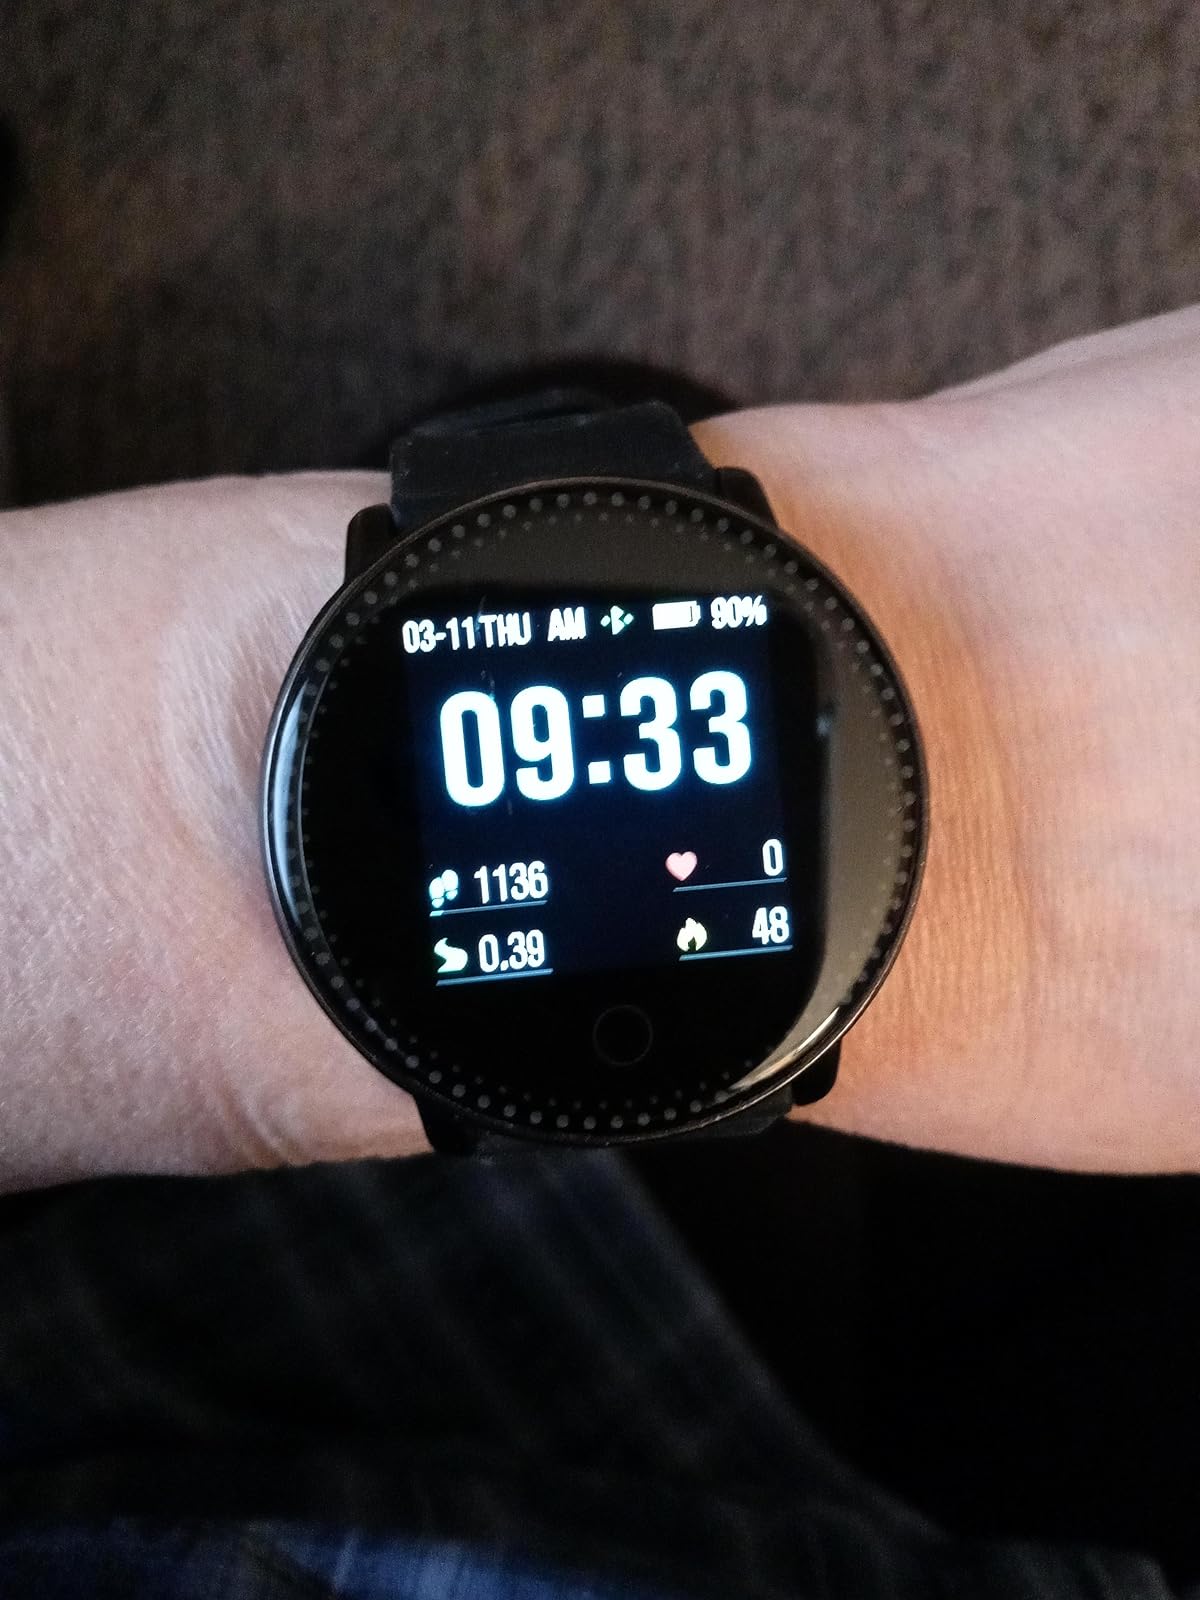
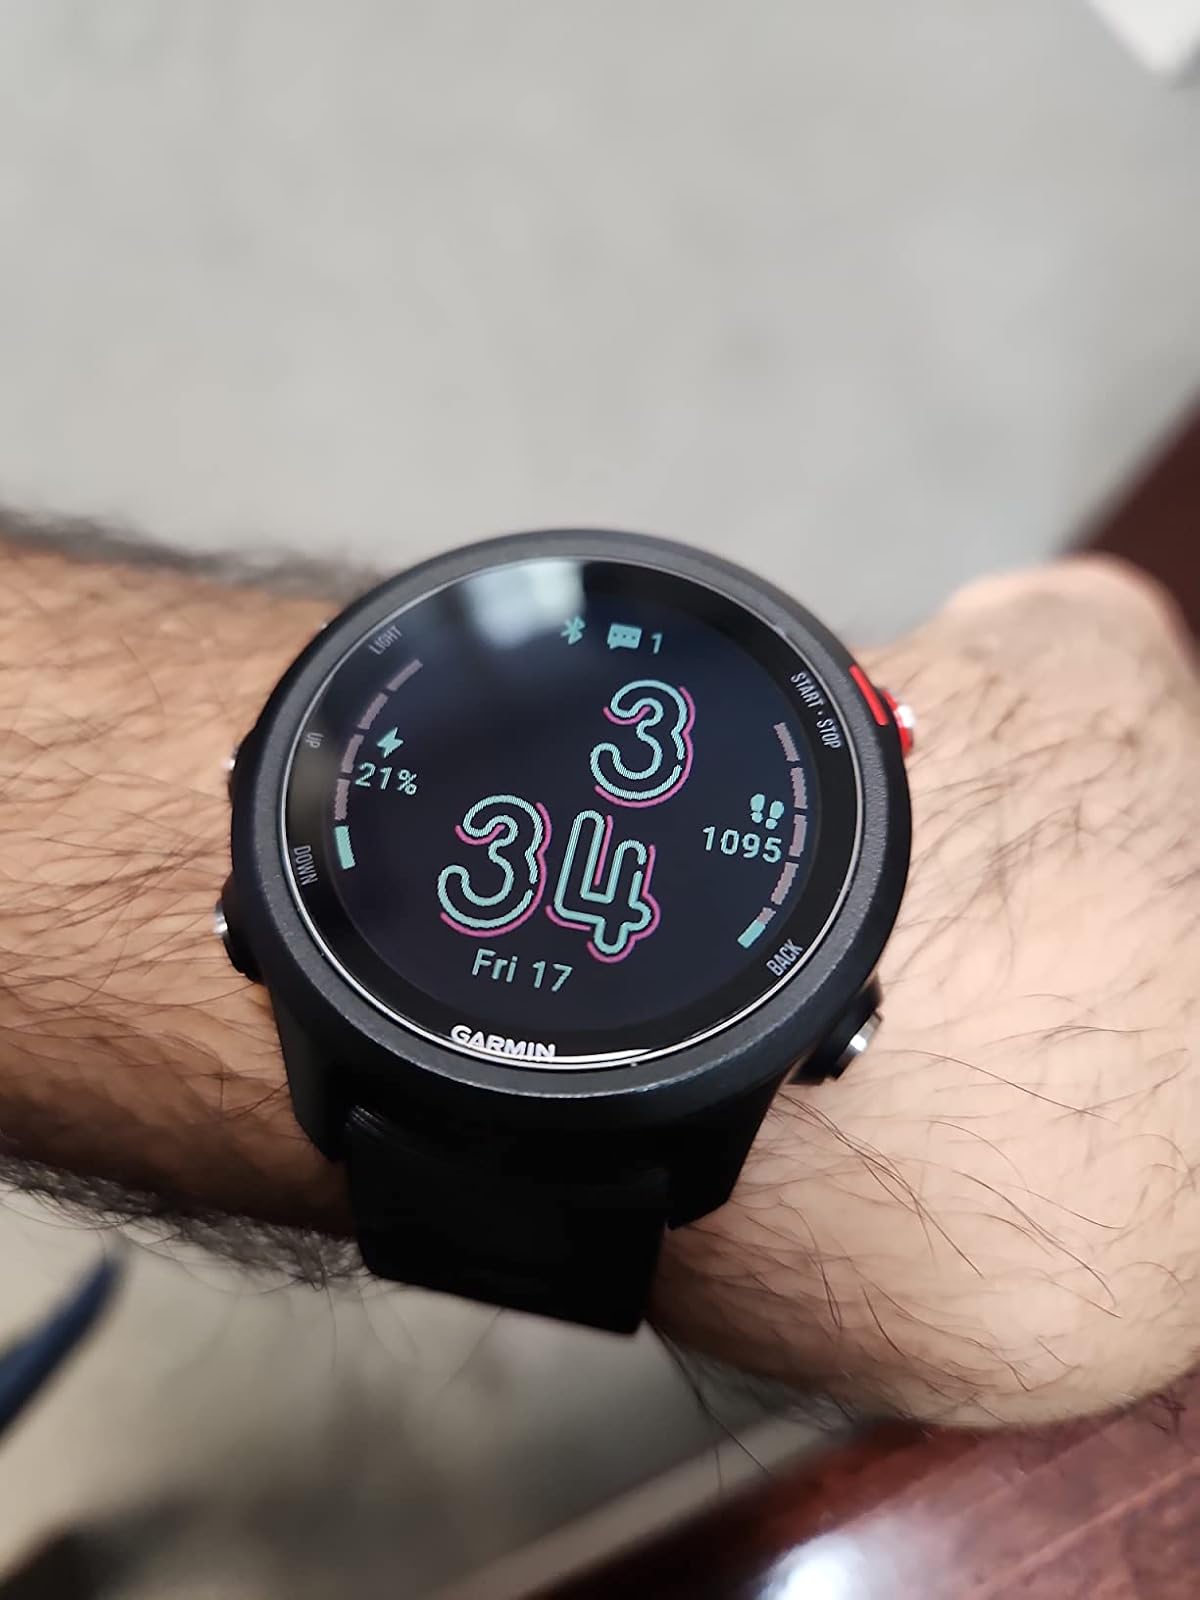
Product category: smartwatch
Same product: no